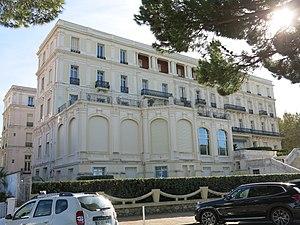
Façade du Grand Hotel d'Arcachon (Gironde).
Arcachon est une commune du Sud-Ouest de la France, sous-préfecture du département de la Gironde, en région Nouvelle-Aquitaine. Elle a été créée en 1857 par détachement d'une partie de la commune de La Teste-de-Buch.